Ludwig Rieder

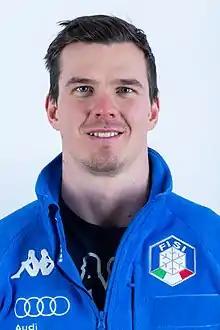
Rieder in 2018.

Rieder was born in Brixen, Italy, and competed in the Men's double luge event at the 2014 Winter Olympics in Sochi as a pair with Patrick Rastner. The duo finished in seventh place.